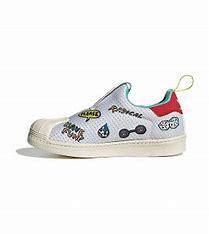
Brand: adidas
Model: originals BP Adidas Originals Superstar 360 C